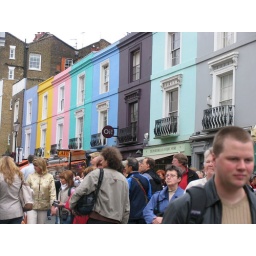
Colored houses in Portobello - market - road